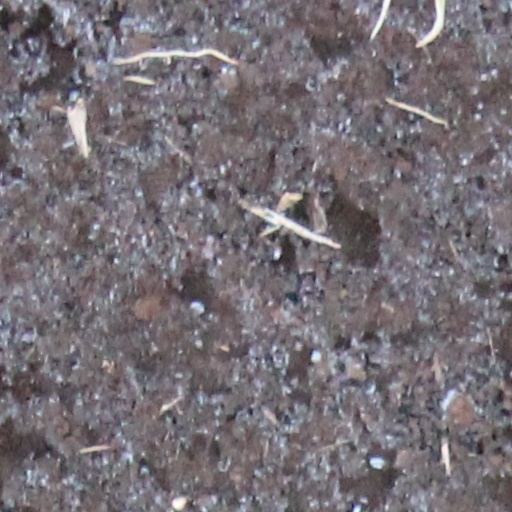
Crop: wheat